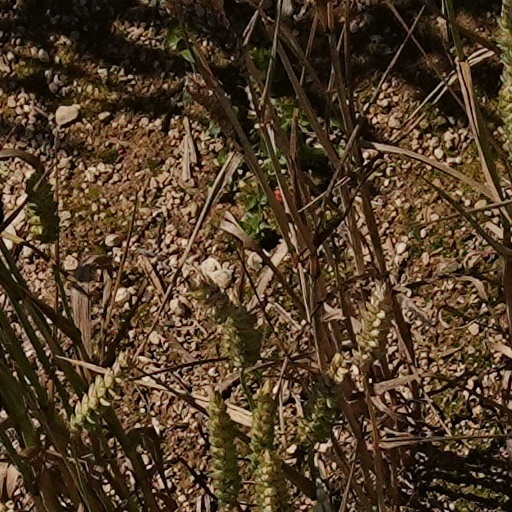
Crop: wheat